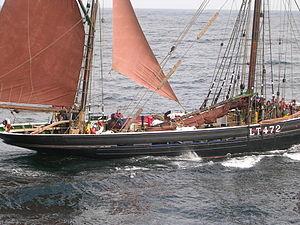
L'Excelsior est un ketch aurique britannique en bois de 31 m de long. C'était un ancien navire de pêche construit en 1921. Il est classé bateau historique depuis 1999 par le National Historic Ships.